Mosgiel Woollen Mill

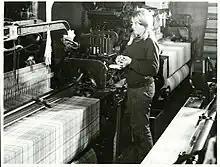
Blanket looms, 1974

The Mosgiel Woollen Mill is situated in Mosgiel, Dunedin, New Zealand, and was opened in 1871.